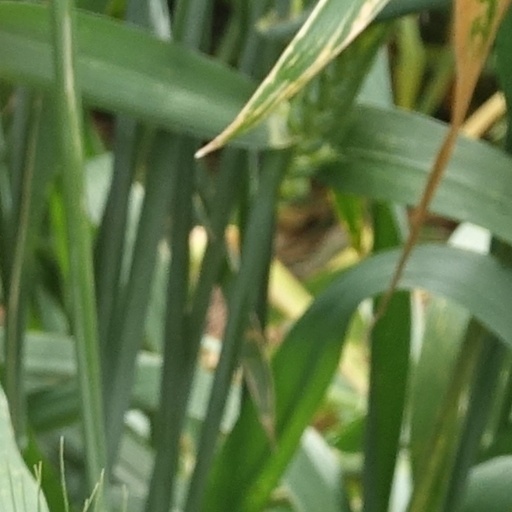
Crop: wheat